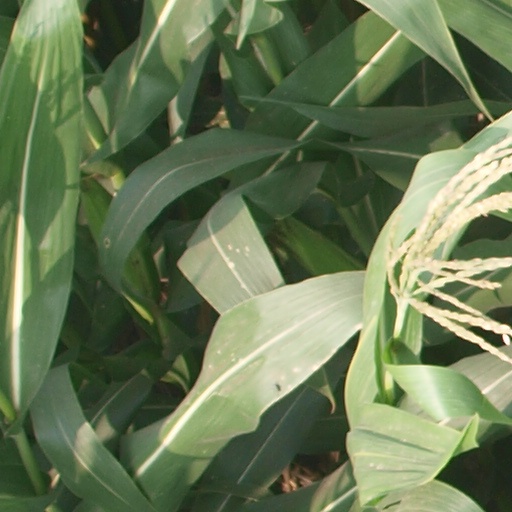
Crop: maize; corn